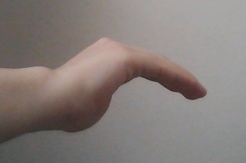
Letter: haa